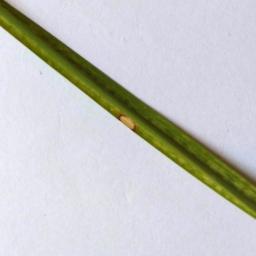
Label: Rice___Leaf_Blast